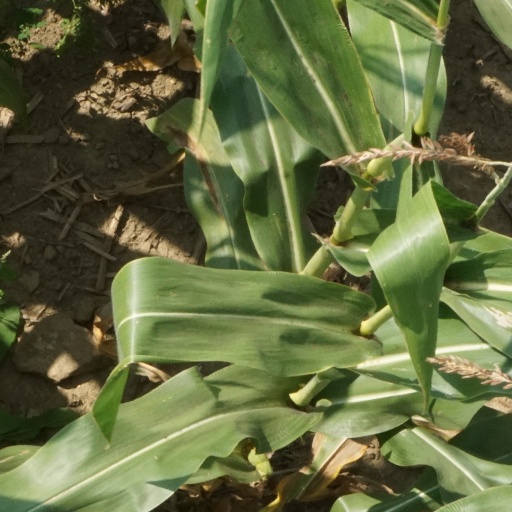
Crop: maize; corn